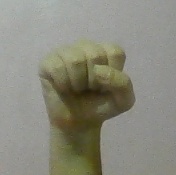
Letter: saad